Coverture

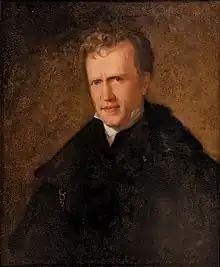
Writer, lawyer, women's rights advocate, and early coverture opponent, John Neal

According to Ellen Carol DuBois, "the initial target of women's rights protest was the legal doctrine of 'coverture. The earliest American women's rights lecturer, John Neal attacked coverture in speeches and public debates as early as 1823, but most prominently in the 1840s, asking "how long [women] shall be rendered by law incapable of acquiring, holding, or transmitting property, except under special conditions, like the slave?" In the 1850s, according to DuBois, Lucy Stone criticized "the common law of marriage because it 'gives the "custody" of the wife's person to her husband, so that he has a right to her even against herself. Stone kept her premarital family name after marriage as a protest "against all manifestations of coverture". DuBois continued, "in the 1850s, ... primarily legal goal [of 'the American women's rights movement'] was the establishment of basic property rights for women once they were married, which went to the core of the deprivations of coverture." Chernock continued, "for those who determined that legal reforms were the key to achieving a more enlightened relationship between the sexes, coverture was a primary object of attention."